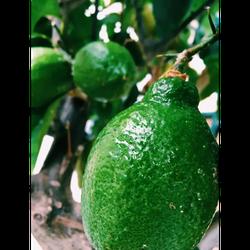
Label: Lemon